Elizabeth Hawkins-Whitshed

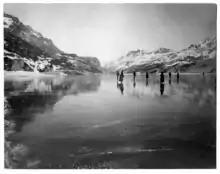
Elizabeth Main: Skating on the lake of Sils

From the outset of her climbing career, Elizabeth Hawkins-Whitshed documented her expeditions with a camera, capturing unprecedented alpine vistas. She became an early innovator in snow photography, pioneering techniques to record glacial landscapes. Elected to the Photographic Society of Great Britain (later Royal Photographic Society) in 1886, she exhibited regularly at its annual exhibitions from 1885 to 1903 under the names Jean Ville, Mrs. Main, and Mrs. Aubrey Le Blond.